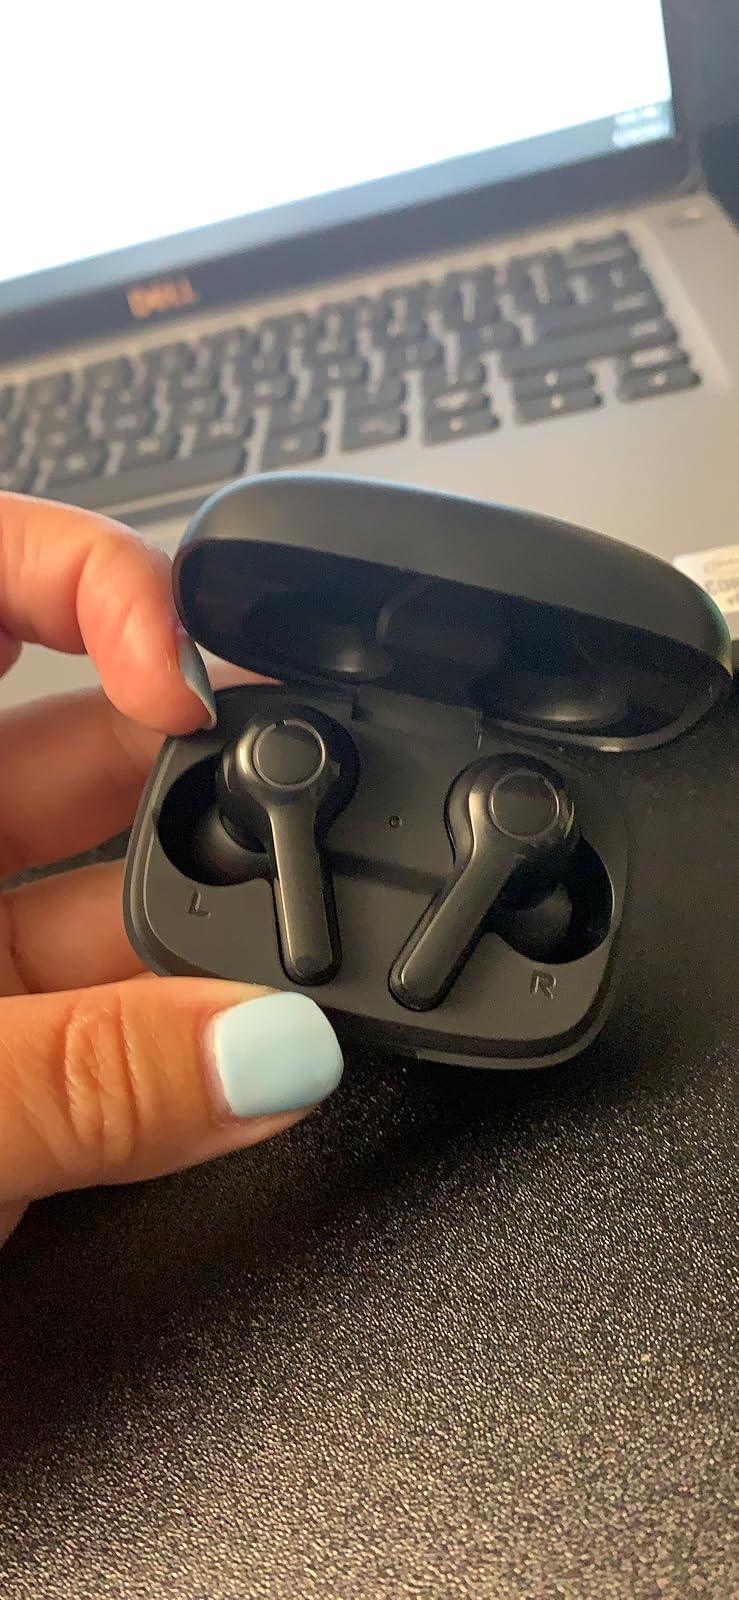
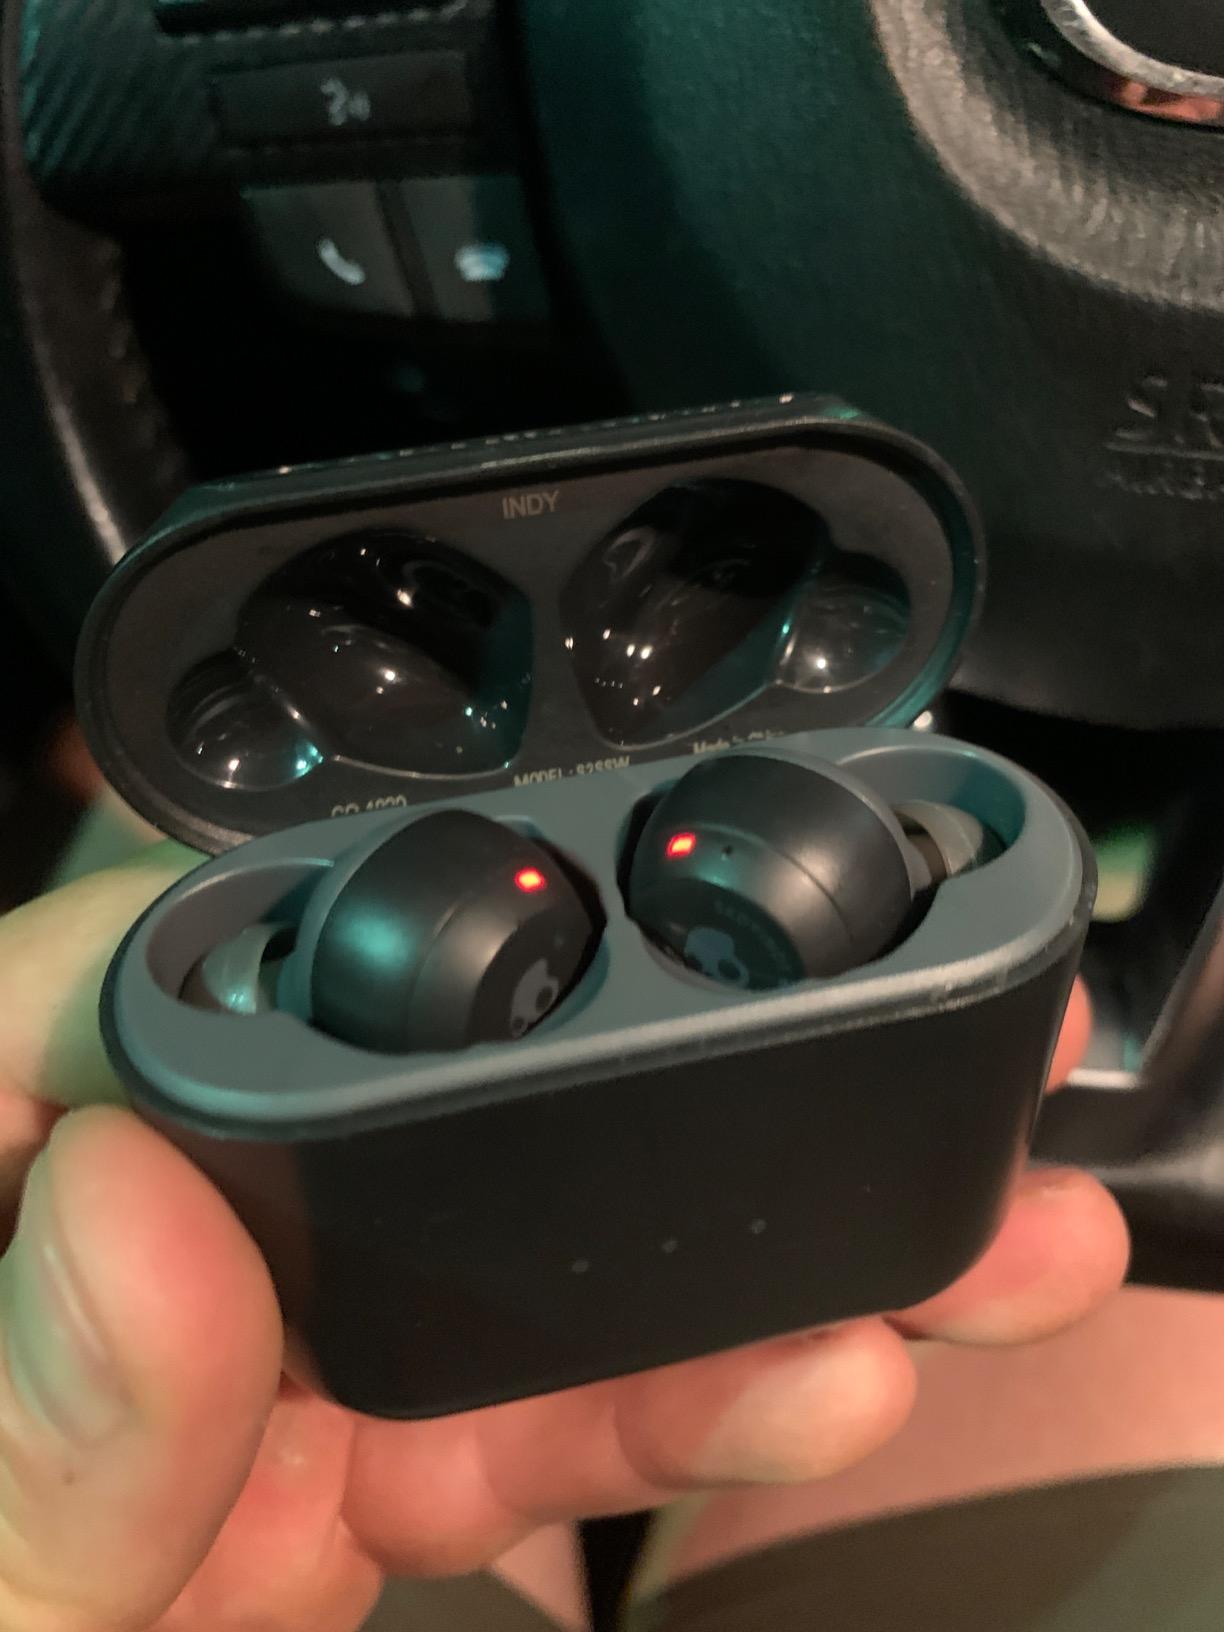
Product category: earbuds
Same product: no